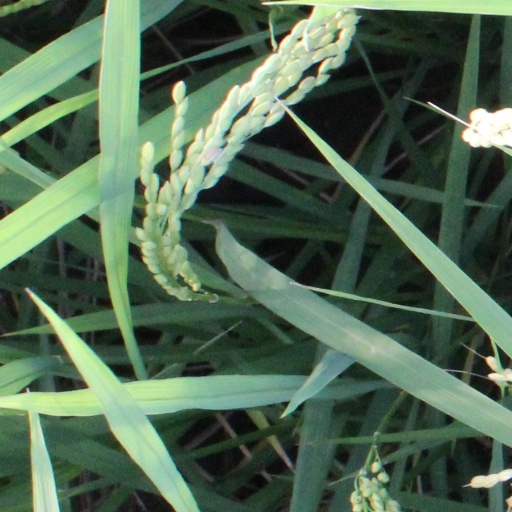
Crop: rice